Year of the Carnivore

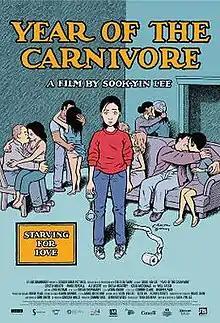
Film poster

Year of the Carnivore is a 2009 Canadian romantic comedy film about a grocery store detective with a crush on a man who rejects her because she has too little sexual experience. It stars Cristin Milioti, Mark Rendall, Will Sasso, Ali Liebert, and Luke Camilleri.